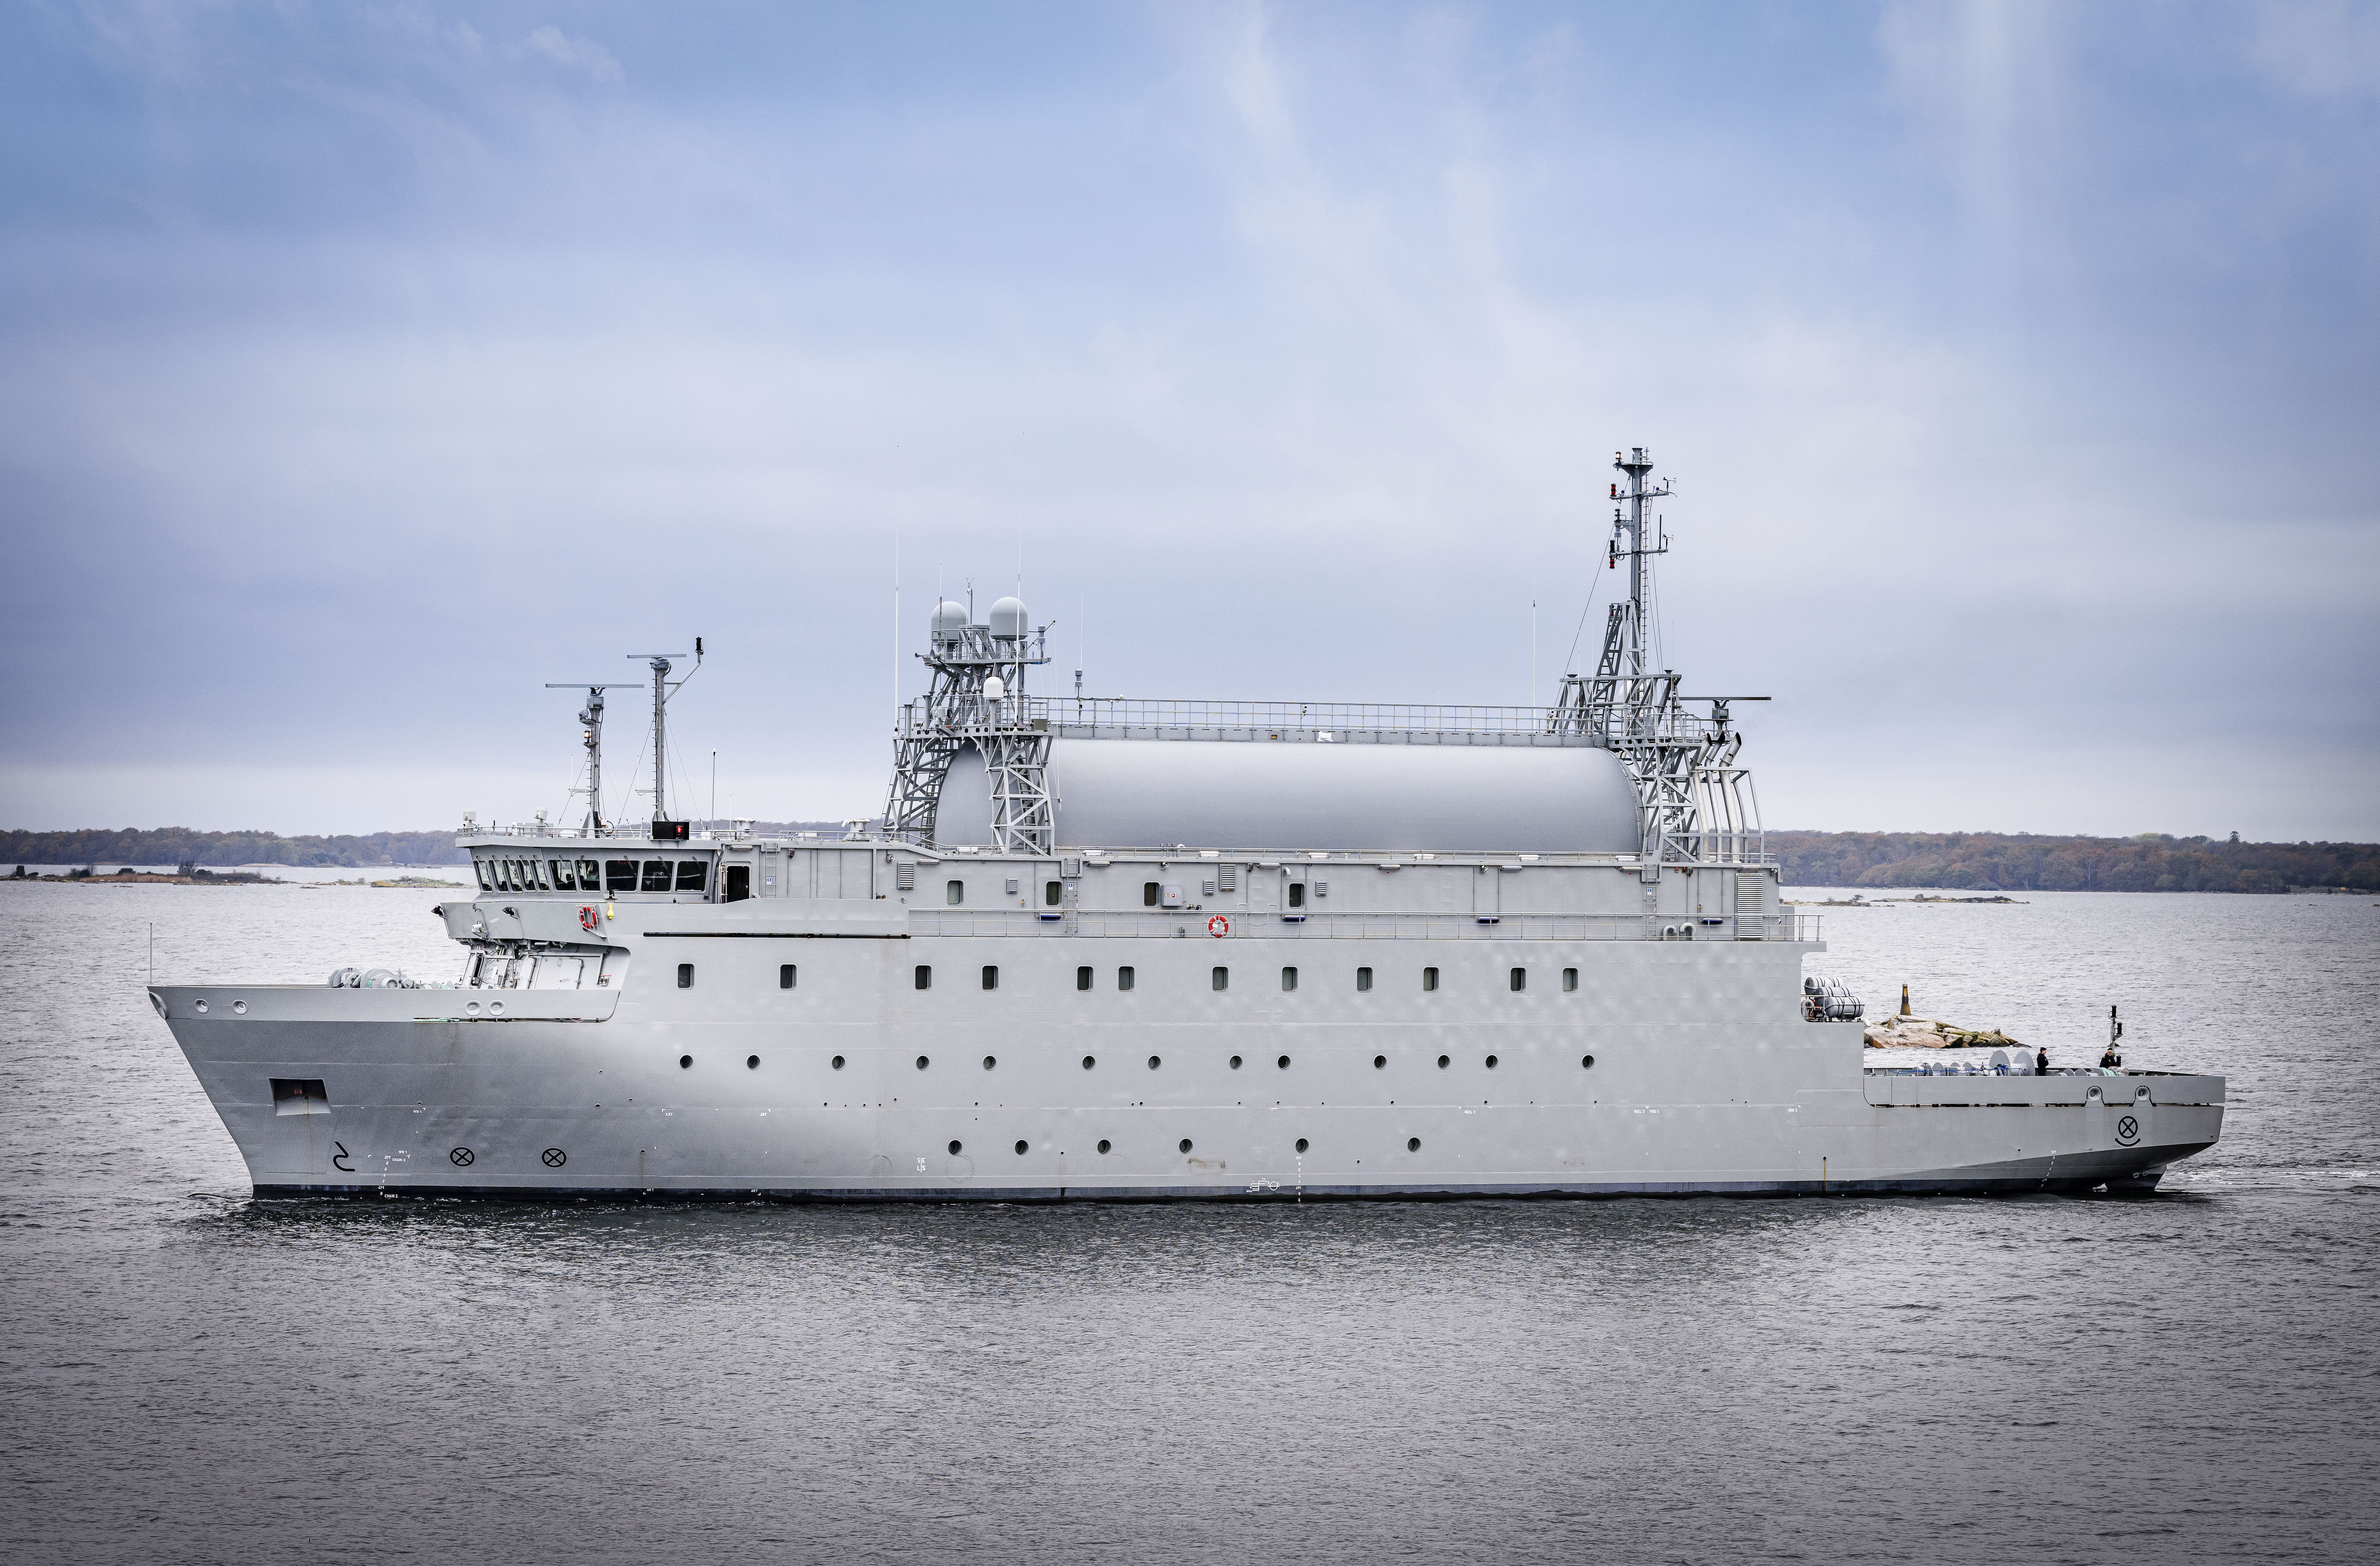
Vehicle type: Ships